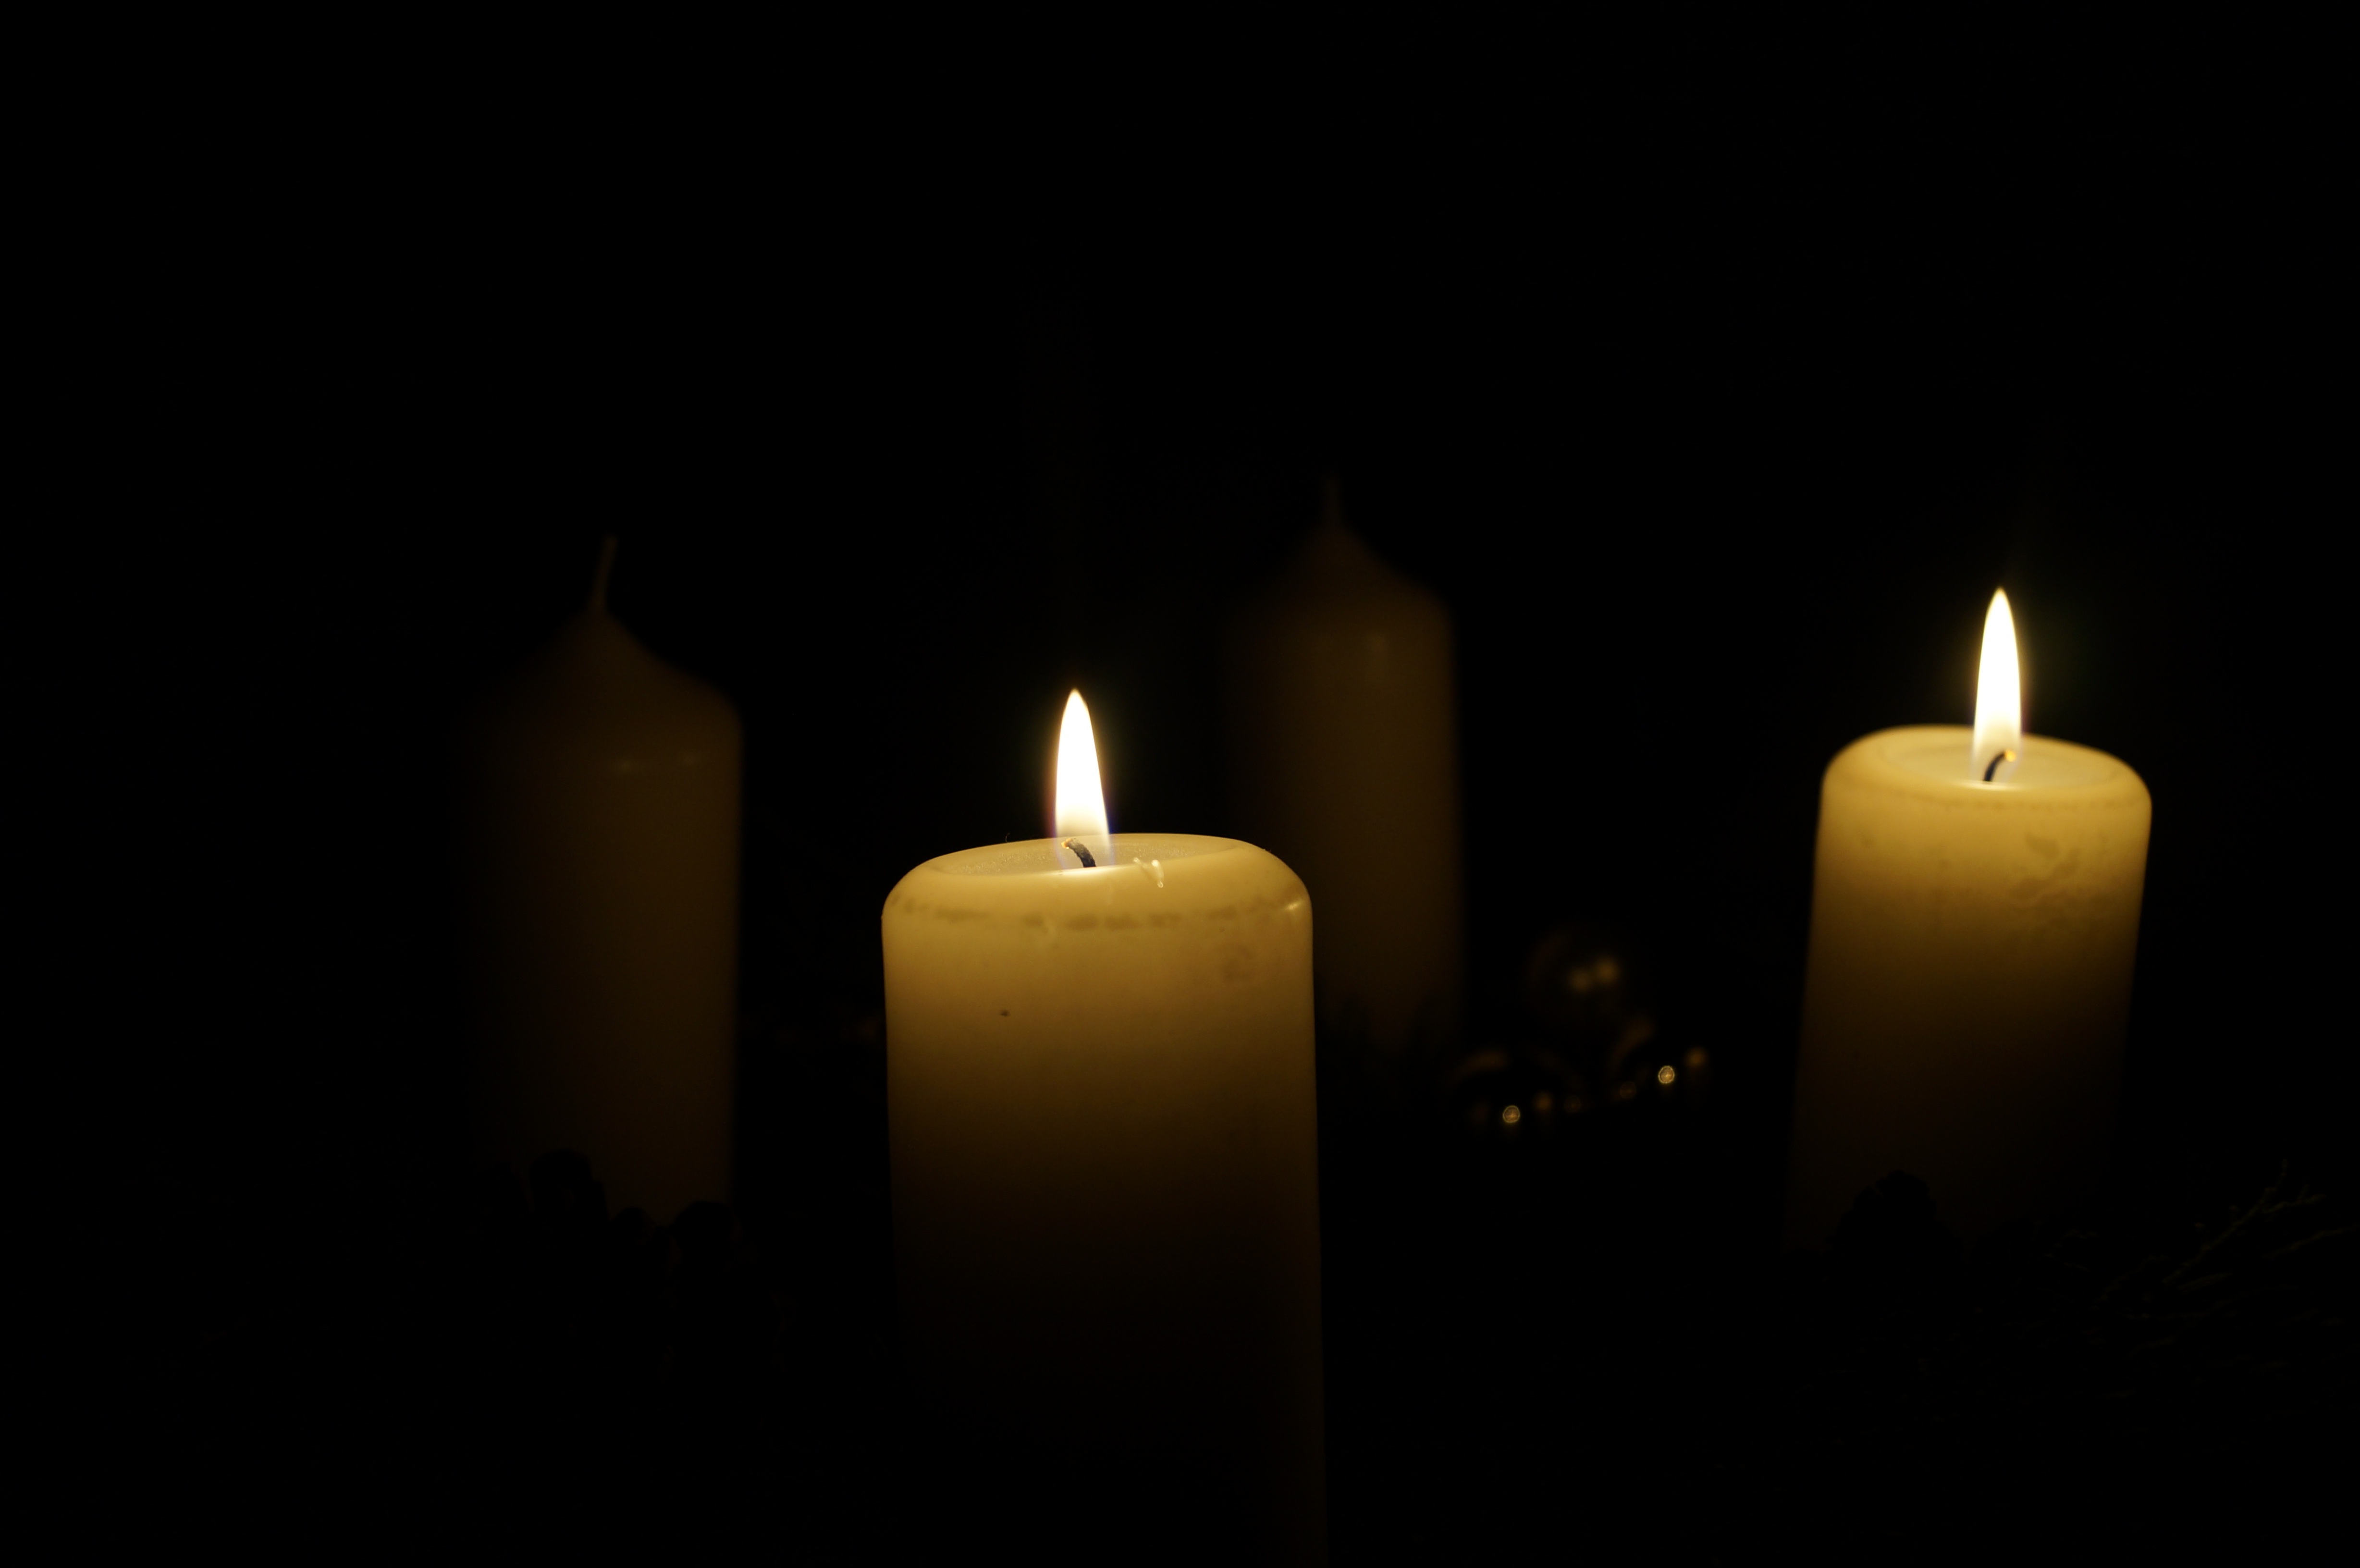
light, night, flame, darkness, candle, christmas, lighting, decor, advent, christmas time, candles, light fixture, december, advent wreath, second candle, flameless candle